Liquefaction of gases

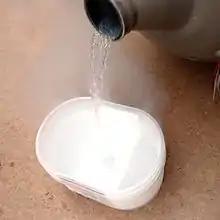
Liquid nitrogen

Liquefaction of gases is physical conversion of a gas into a liquid state (condensation). The liquefaction of gases is a complicated process that uses various compressions and expansions to achieve high pressures and very low temperatures, using, for example, turboexpanders.